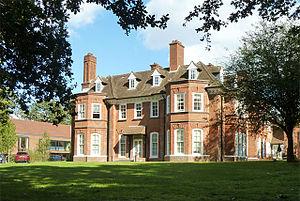
Eastcote est un district et une ville située dans le Borough londonien de Hillingdon, dans la banlieue ouest du Grand Londres.